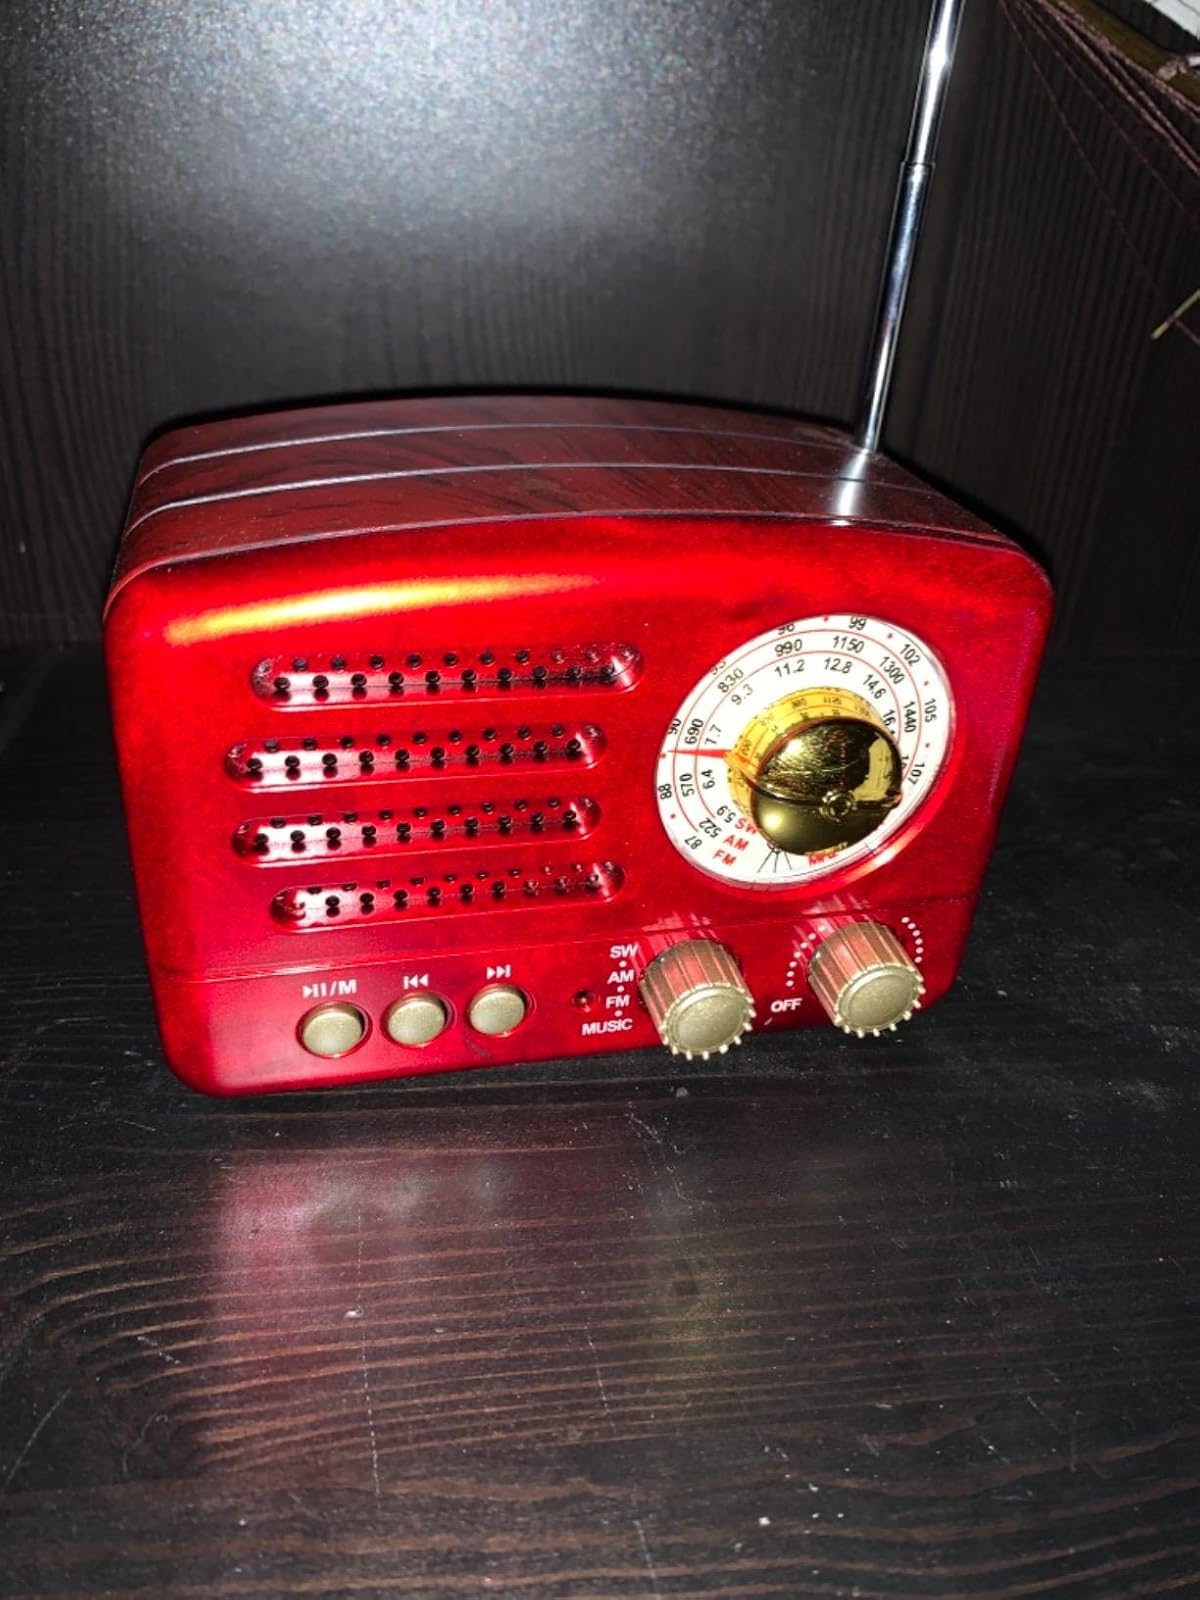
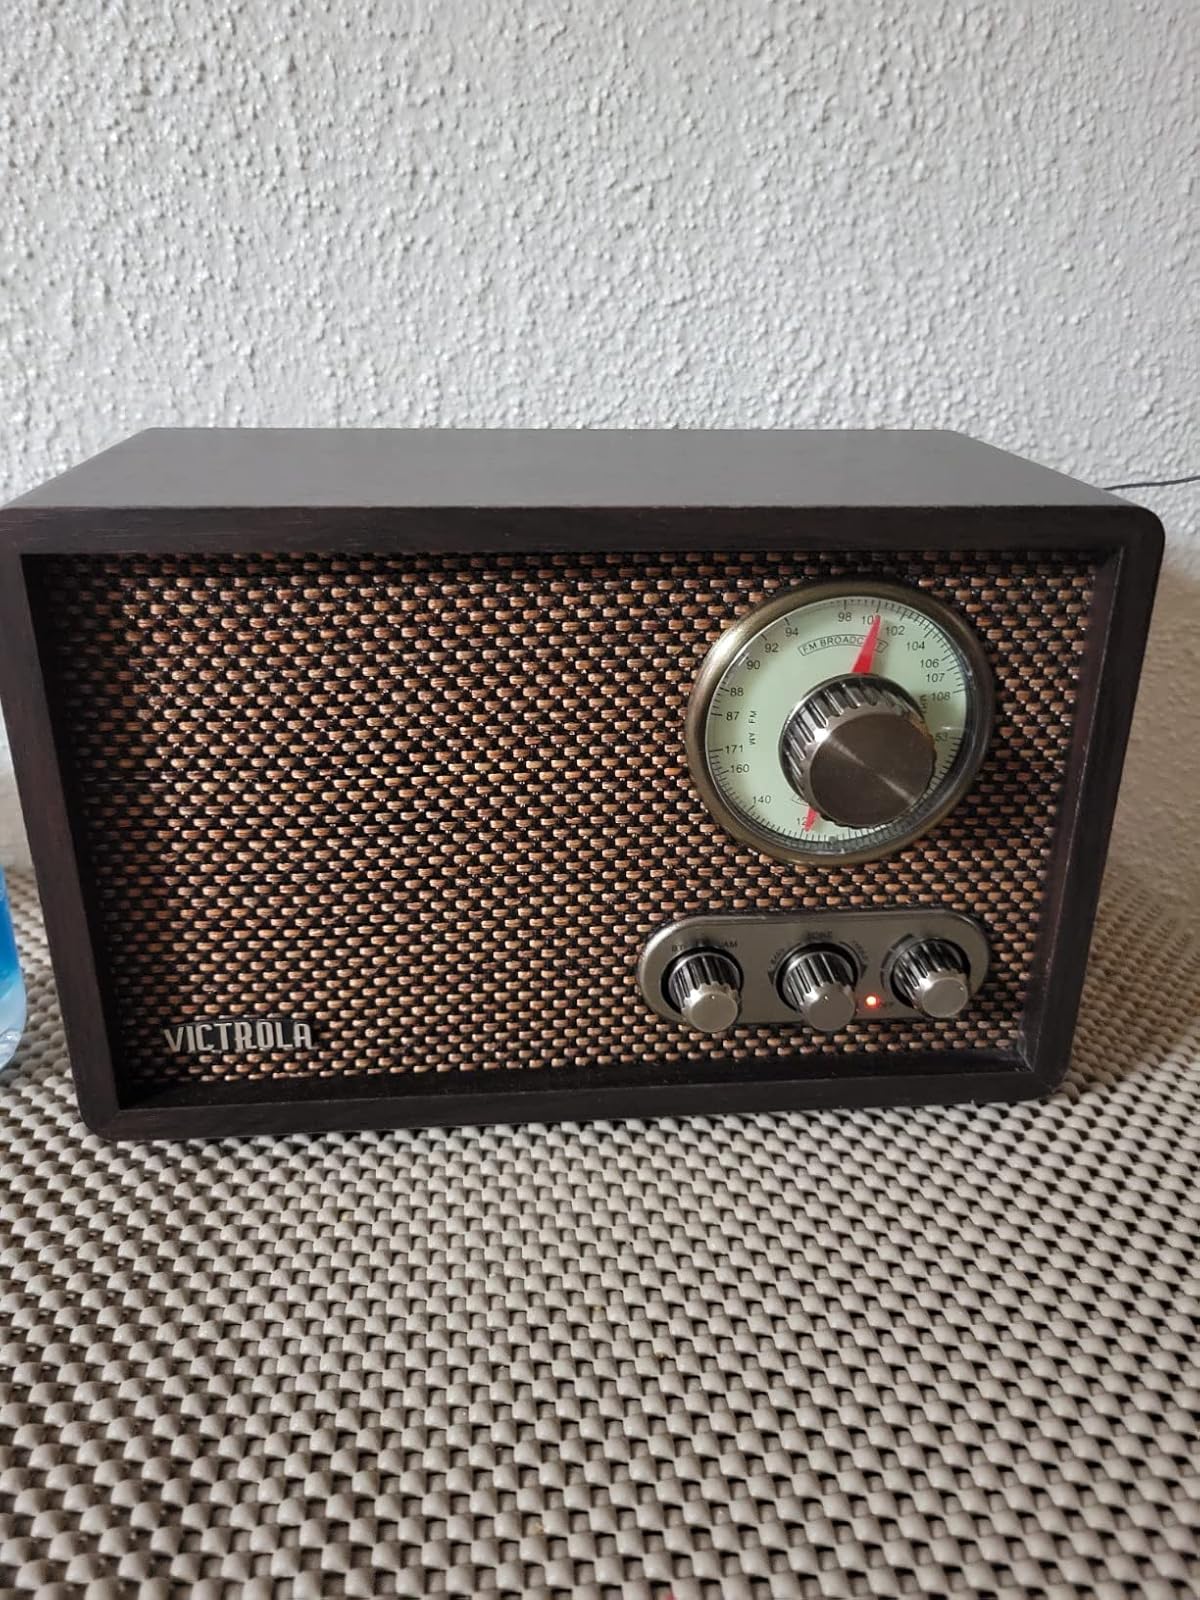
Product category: radio
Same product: no